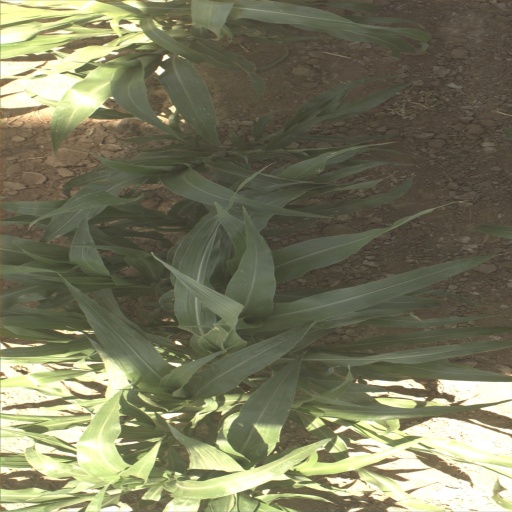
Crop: sorghum